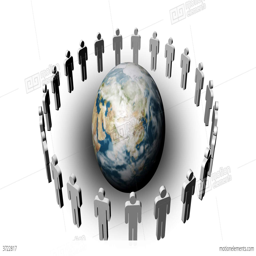
people in a circle turning around the planet in th